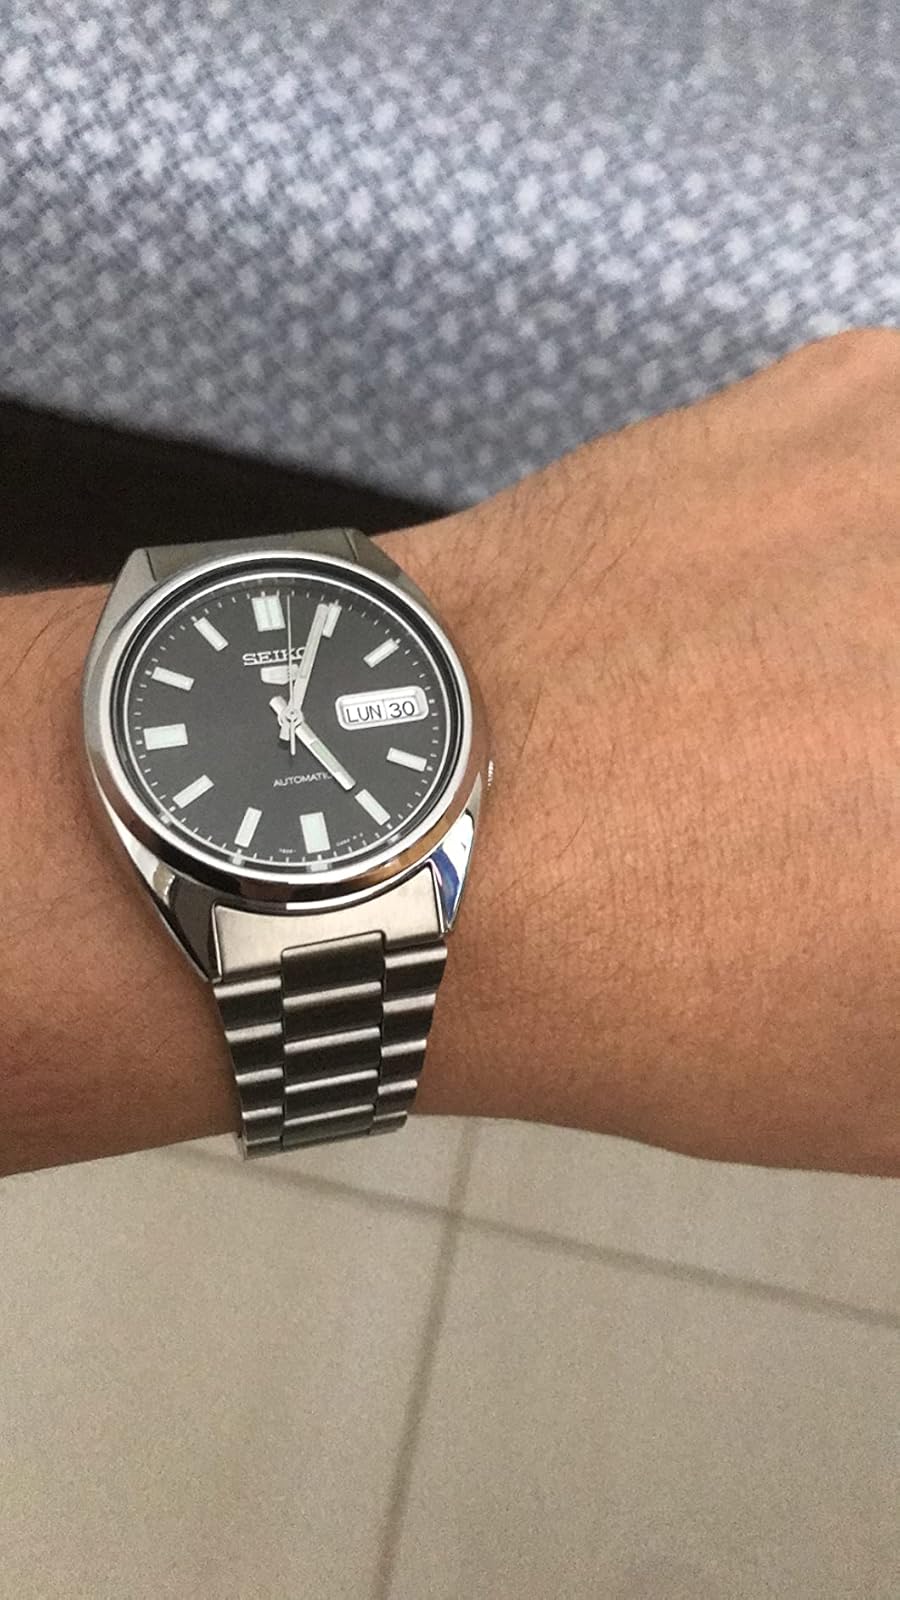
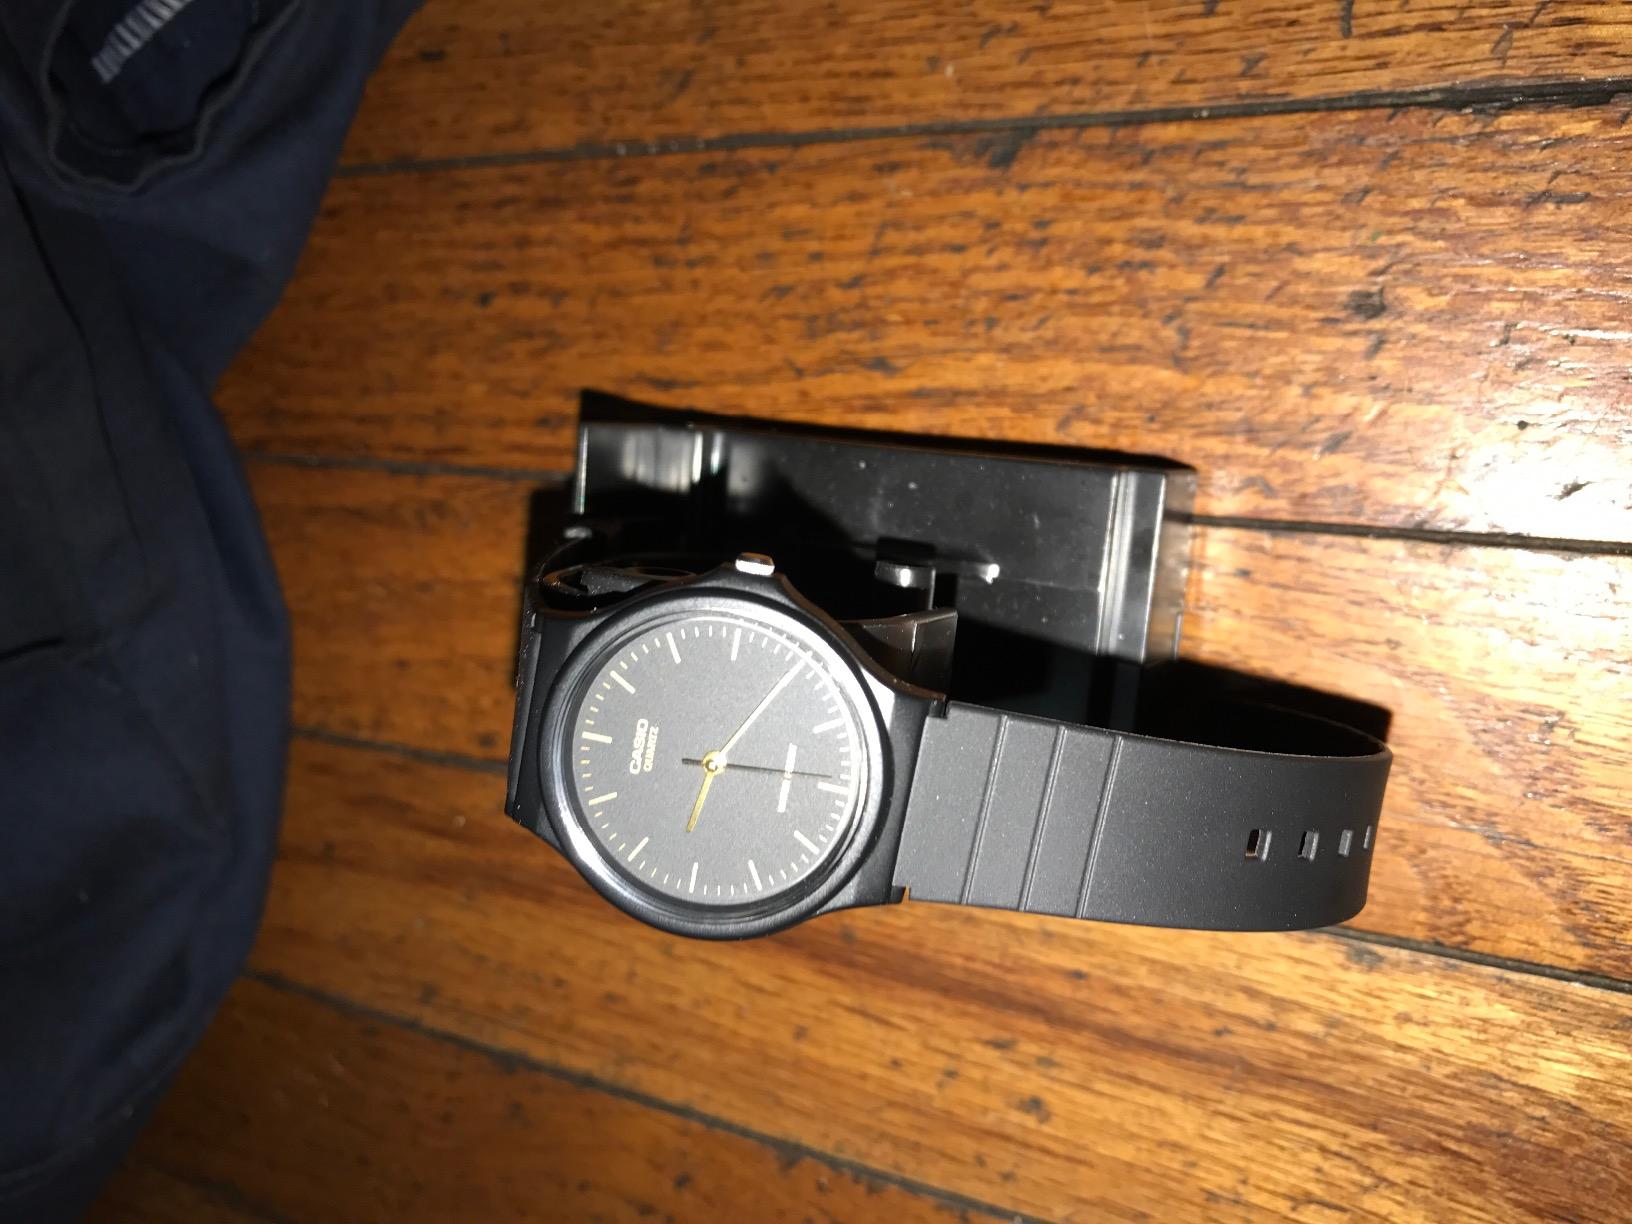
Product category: accessories_watch
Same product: no